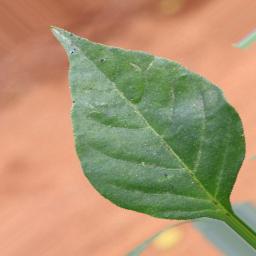
Label: healthy